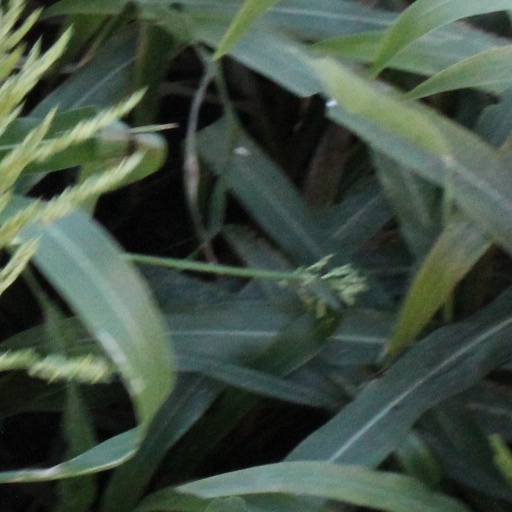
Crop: sorghum